Pécs

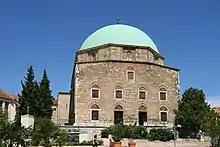
The mosque of Gázi Kászim pasa (pasha Qasim the Victorious)

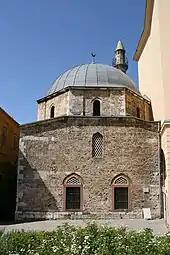
Yakovalı Hasan Paşa Mosque

After the 1526 Battle of Mohács, in which the invading Ottoman army defeated the armies of King Louis II, the armies of Suleiman occupied Pécs. Not only was a large part of the country occupied by the Ottomans, the public opinion of who should be the king of Hungary was divided, too. One party supported Ferdinand of Habsburg, the other party crowned John Zápolya in Székesfehérvár. The citizens of Pécs supported Ferdinand, but the rest of Baranya county supported John. In the summer of 1527, Ferdinand defeated the armies of Zápolya and was crowned king on November 3. Ferdinand favoured the city because of the support of its citizens, and granted Pécs tax exemption. The city was rebuilt and fortified.